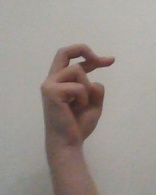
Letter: zay